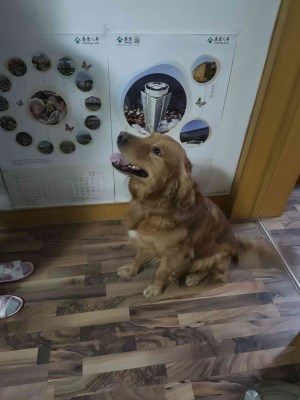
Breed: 5355-n000126-golden_retriever